German Conservative Party

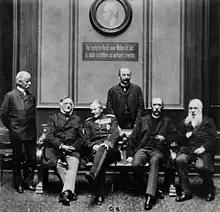
Members of the German Conservative Party's Reichstag Caucus (left to right): Rudolph Wichmann, Otto von Seydewitz, Helmuth von Moltke, Count Konrad von Kleist-Schmenzin, Otto von Helldorff-Bedra and Karl Gustav Ackermann

The policies of Old Conservatives like Field Marshal Helmuth von Moltke or Elard von Oldenburg-Januschau generally embraced support for the powers of the monarchy and opposition to economic liberalism and democratization, the introduction of electoral reform in Prussia, or true parliamentary government in Germany as a whole. Due to universal suffrage, on federal level the DKP had to face strikingly decreased significance. In the 1878 federal election, it gained 13.0% of the votes cast and entered the Reichstag parliament with 59 deputies. Afterwards, the party, which furthermore lost votes as Germans moved from rural areas to new industrial centers in the west ("Ostflucht"), forged an electoral alliance with the Christian Social Party under Adolf Stoecker, opportunistically embracing antisemitism.